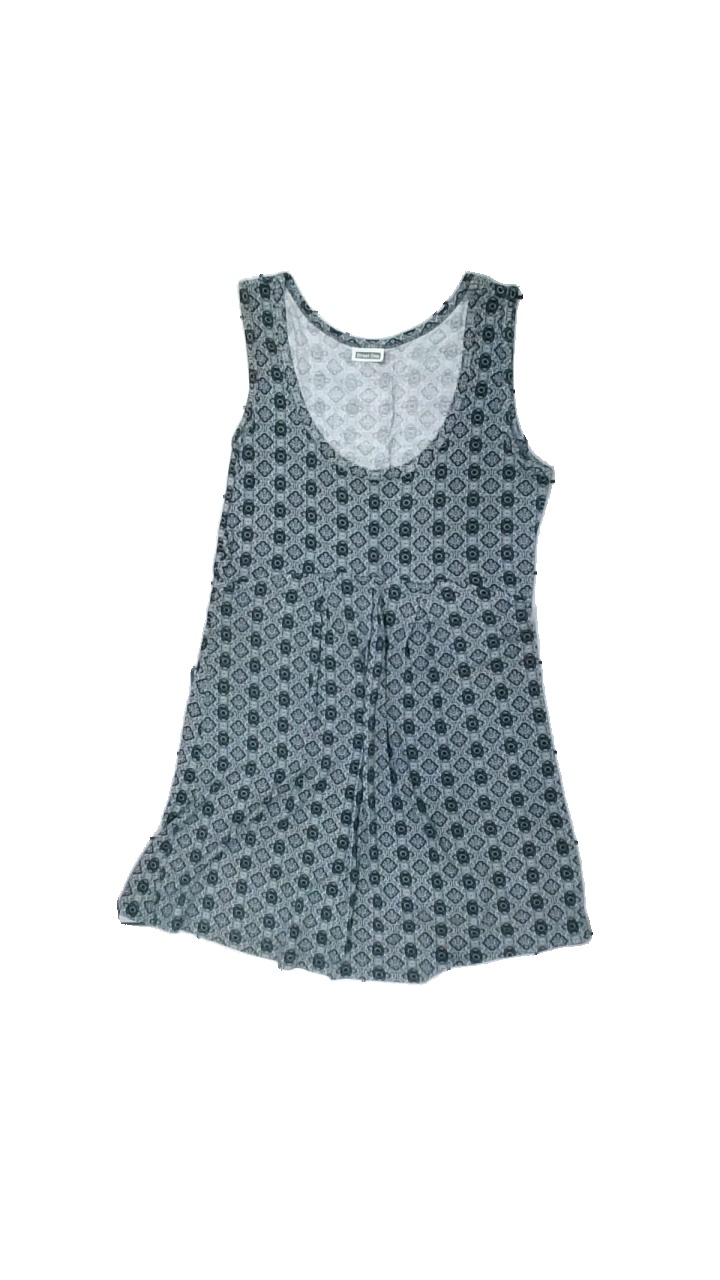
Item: Tunic (Ladies)
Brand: Street One
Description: grå mönstrad tunika, lite nopprig och fläck längst ner
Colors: White, Black, Grey
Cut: Regular
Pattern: Geometric print
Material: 100% viscose
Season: All
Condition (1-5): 3
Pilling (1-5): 4
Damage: fläck
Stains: Minor
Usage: Export
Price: <50